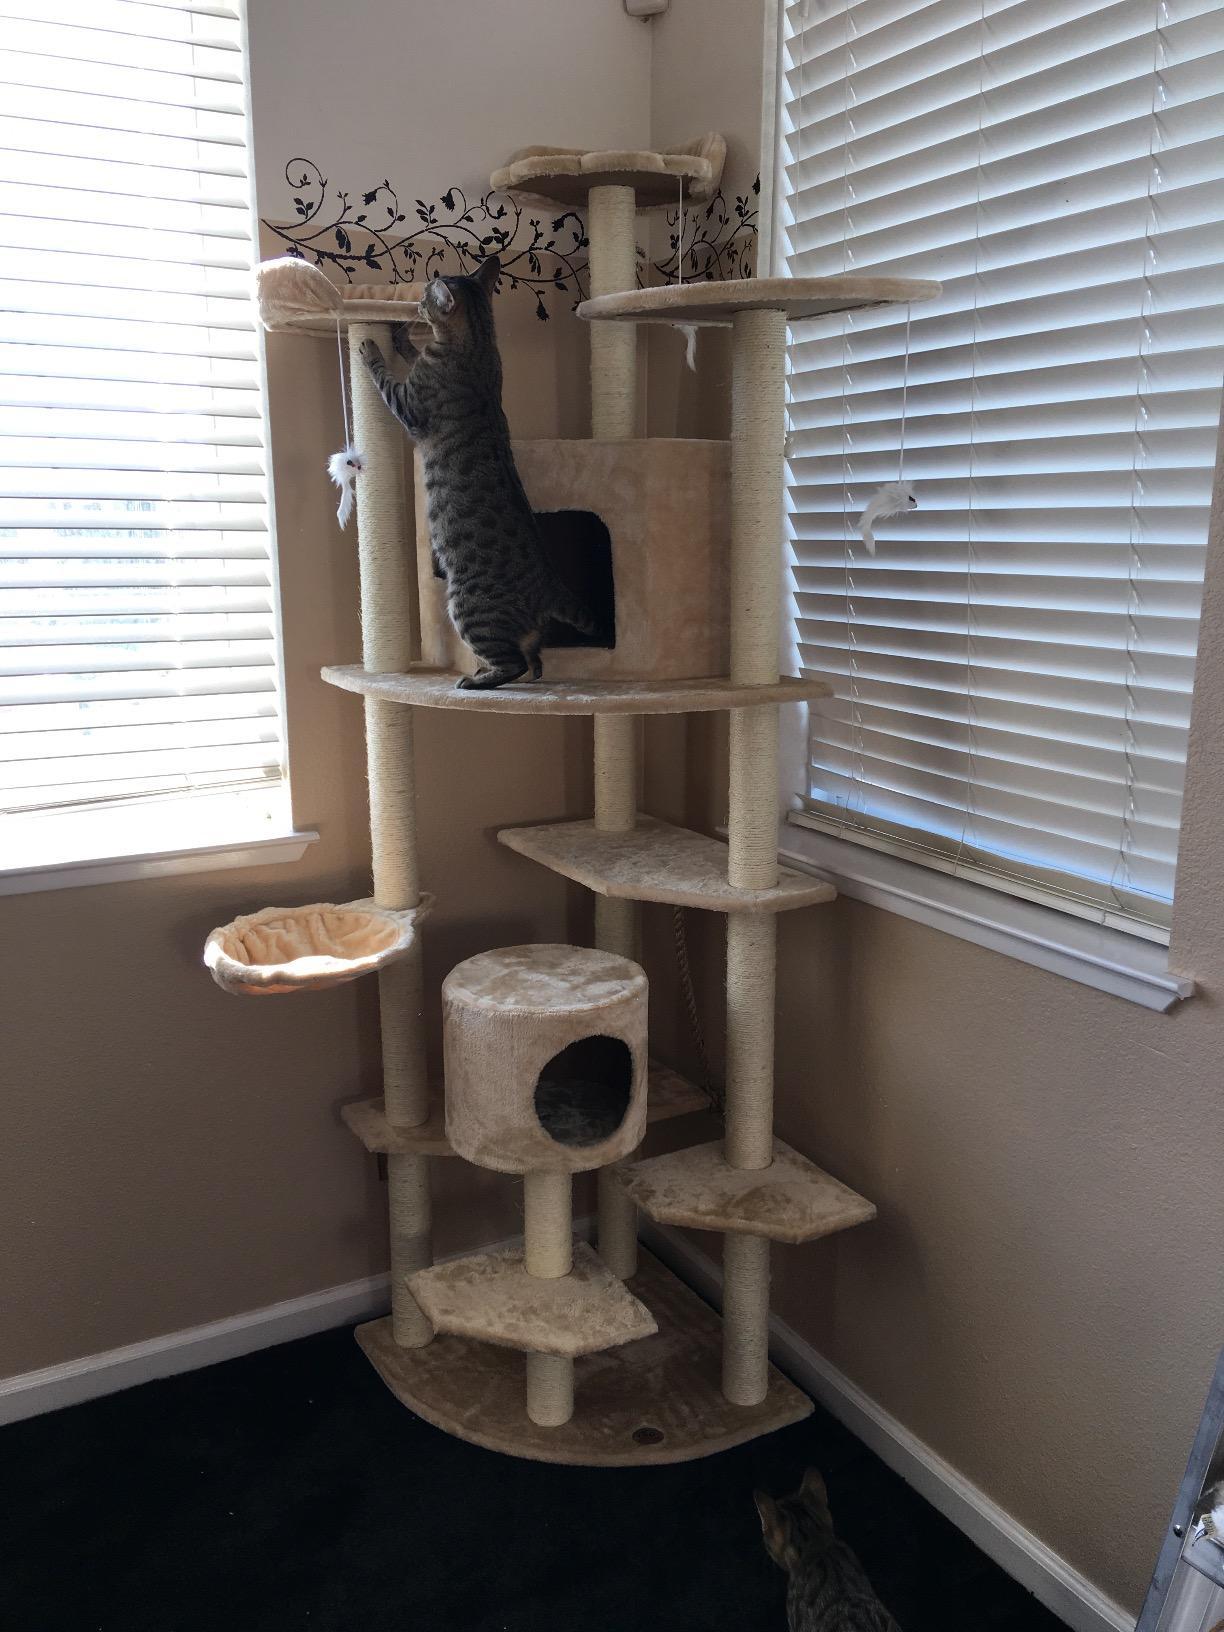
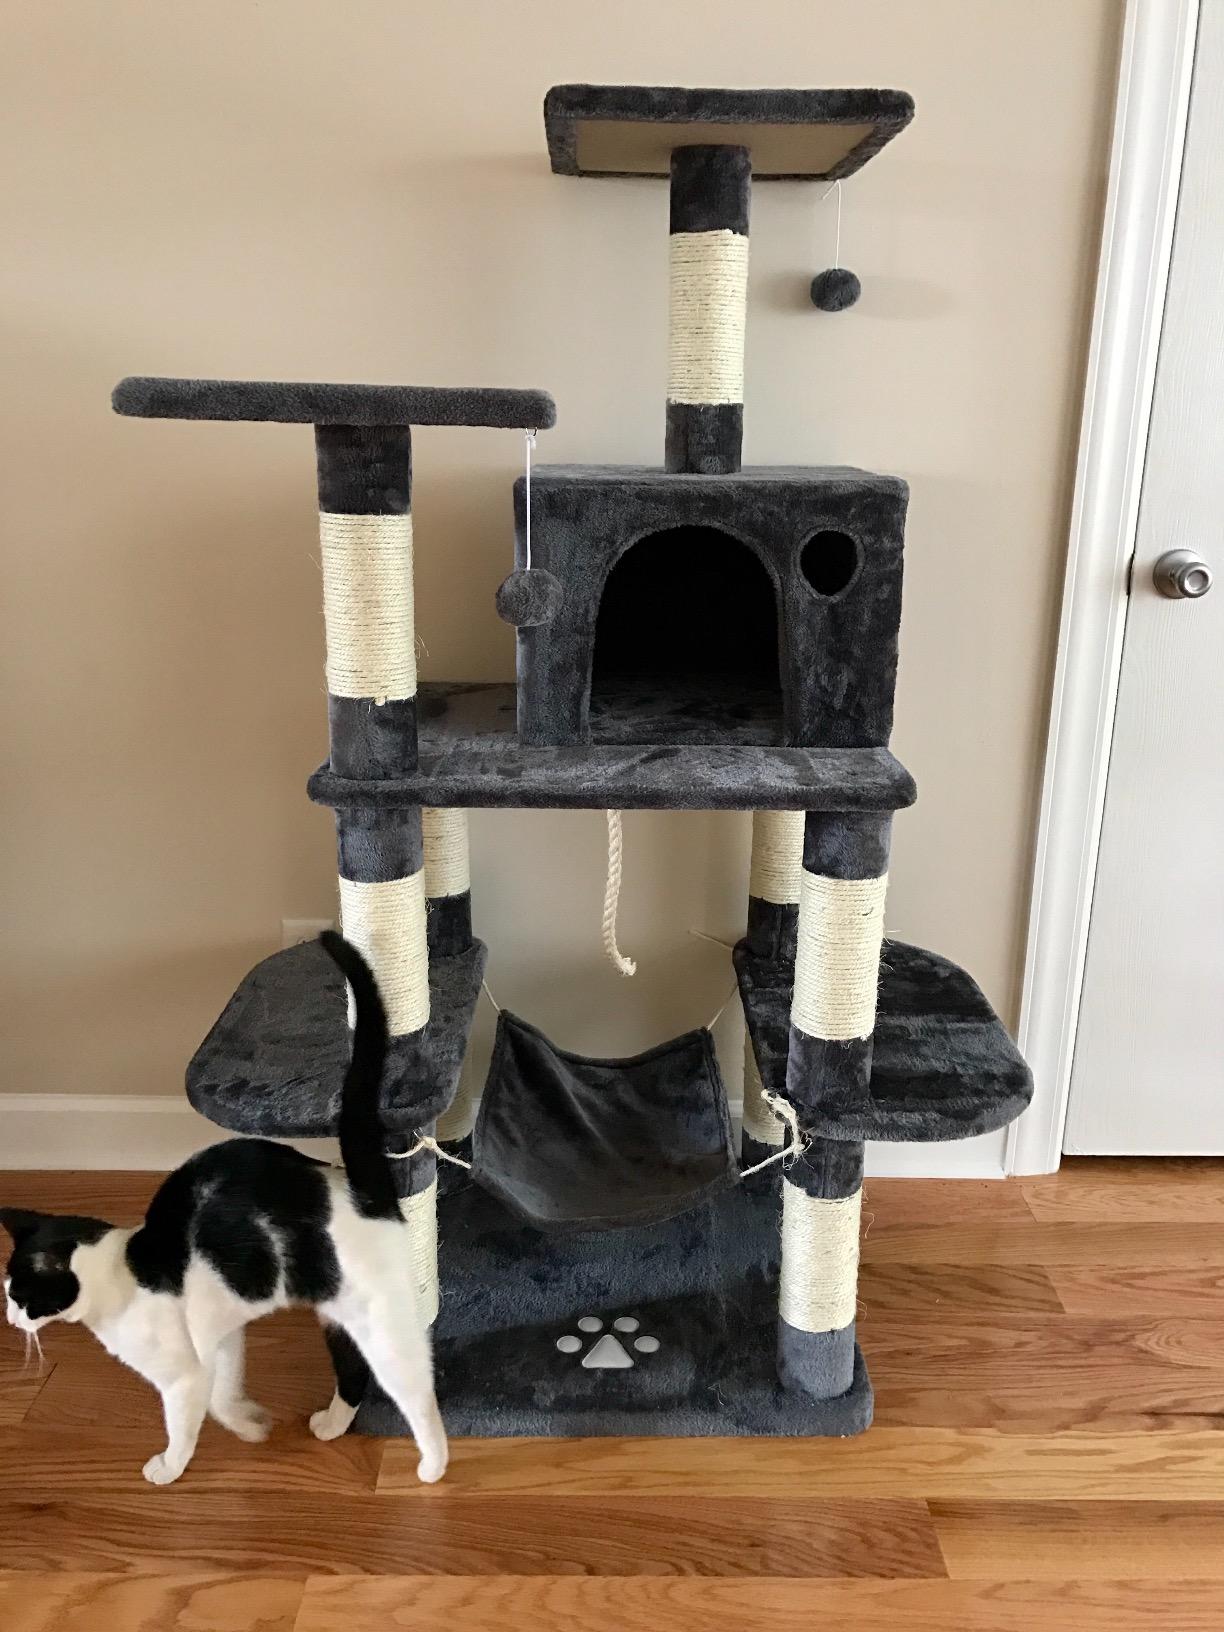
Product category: items_cat tree
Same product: no